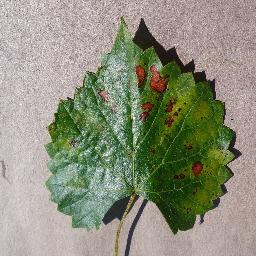
Label: Grape___Esca_(Black_Measles)